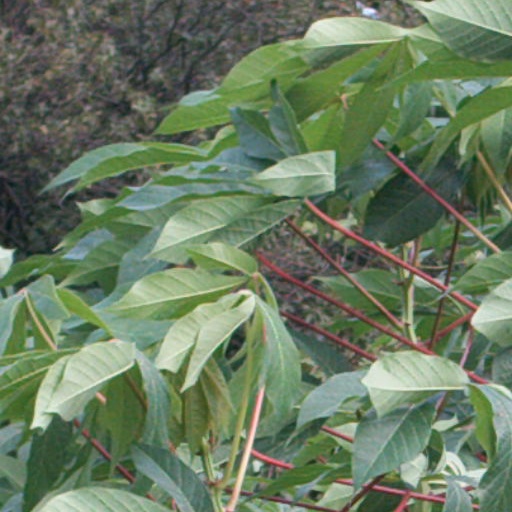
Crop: cassava